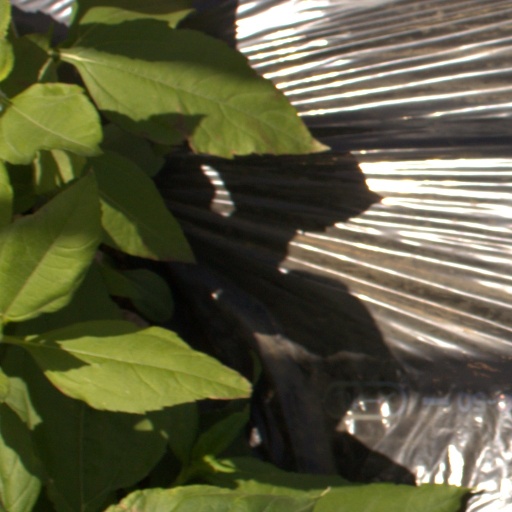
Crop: Jerusalem artichoke